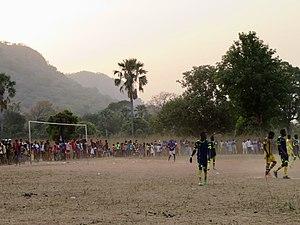
Dindéfelo est une commune du Sénégal située dans le département de Kédougou et la région de Kédougou, à proximité de la frontière avec la Guinée.